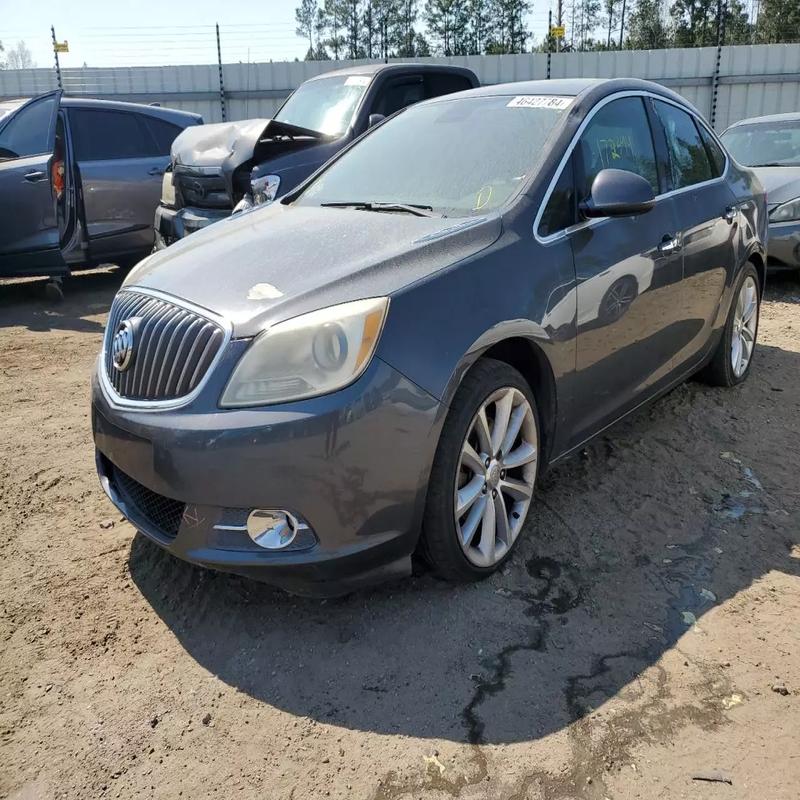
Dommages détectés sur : capot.
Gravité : mineur